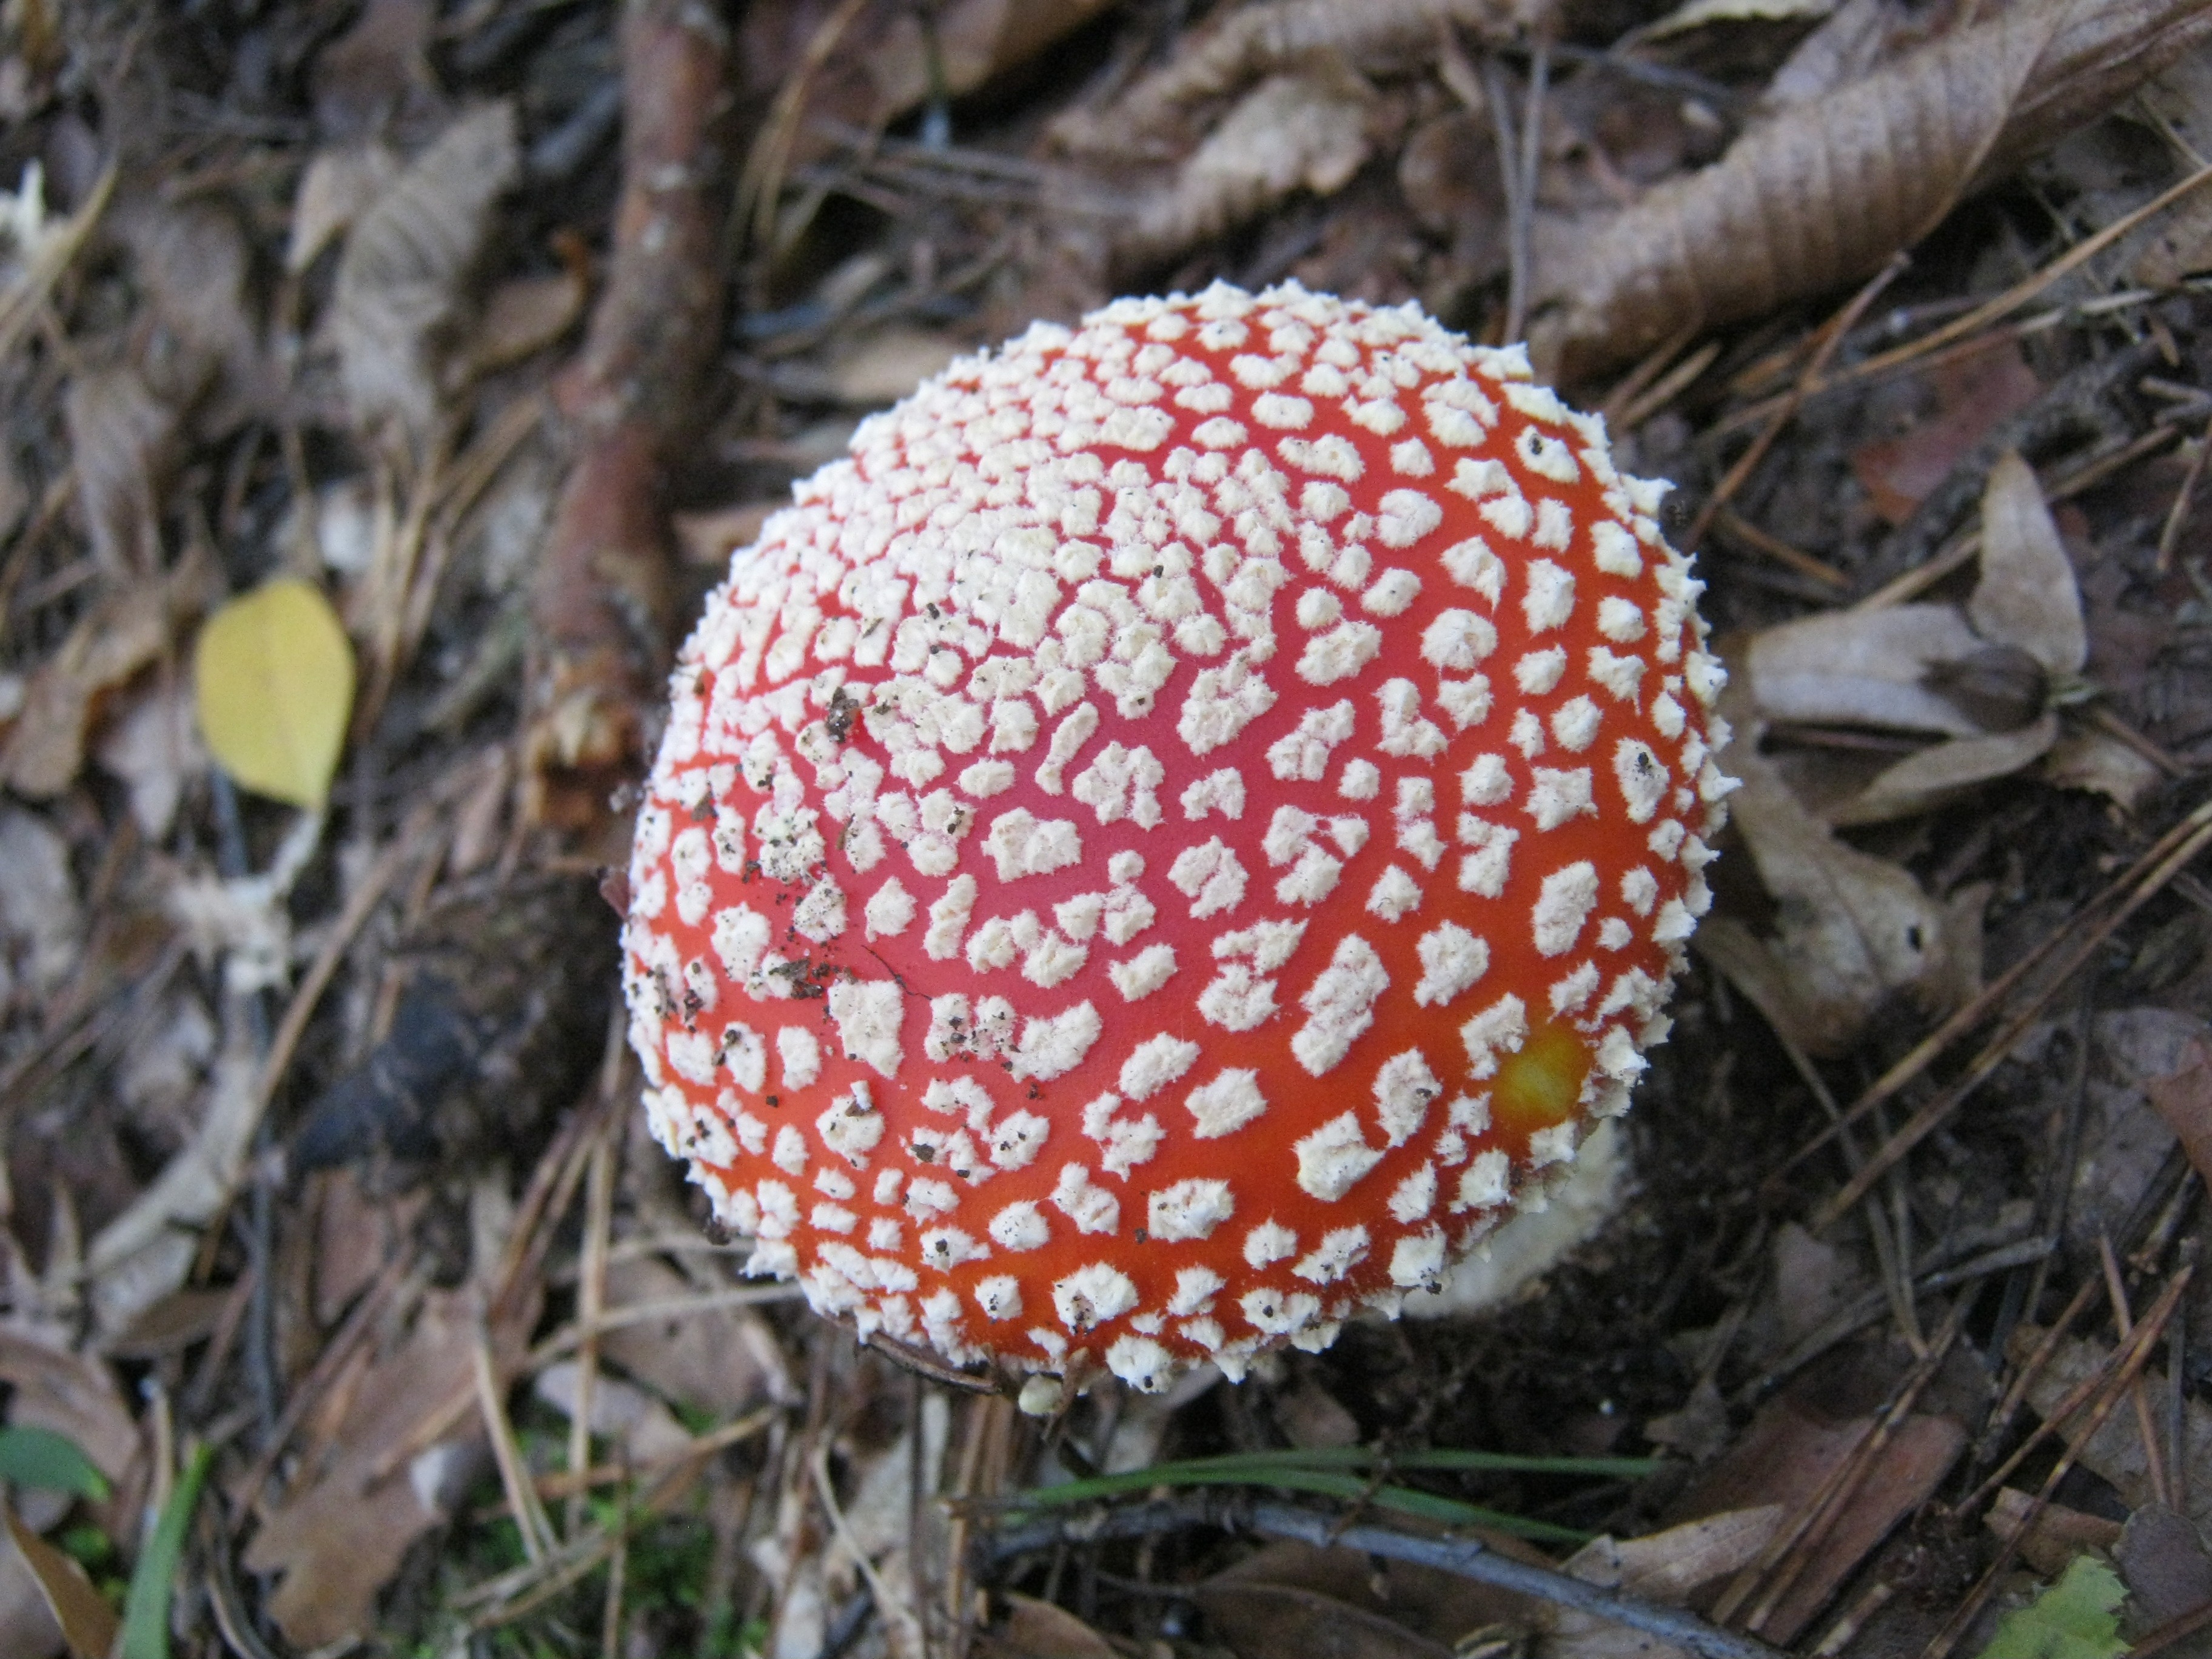
forest, white, flower, red, autumn, botany, mushroom, colorful, flora, leaves, fungus, mushrooms, fly agaric, agaric, bolete, collect, edible mushroom, medicinal mushroom, agaricomycetes, agaricaceae, penny bun